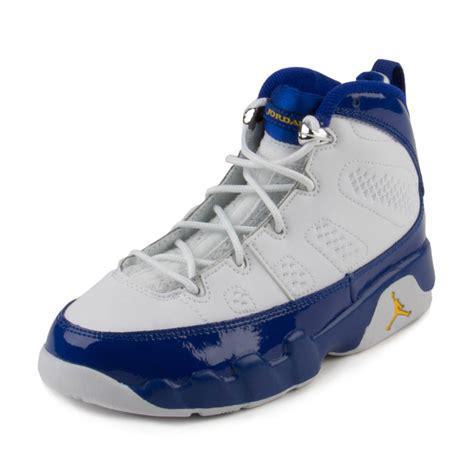
Brand: Jordan
Model: 9 Retro